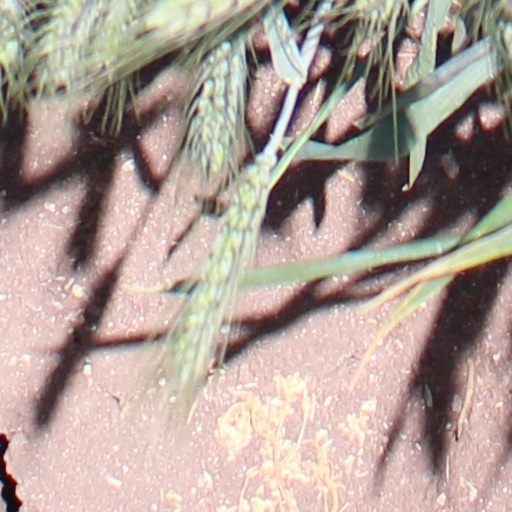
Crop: wheat